Dean P. Taylor

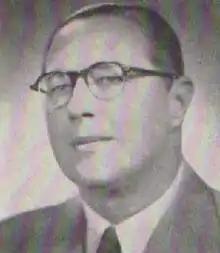
From 1959's "Pocket Congressional Directory of the Eighty-Sixth Congress"

Dean Park Taylor (January 1, 1902 – October 16, 1977) was an American attorney and politician from Troy, New York. A Republican, he was most notable for his service as a United States Congressman for 18 years (1943–1961) and chairman of the New York Republican State Committee (1953–1954).